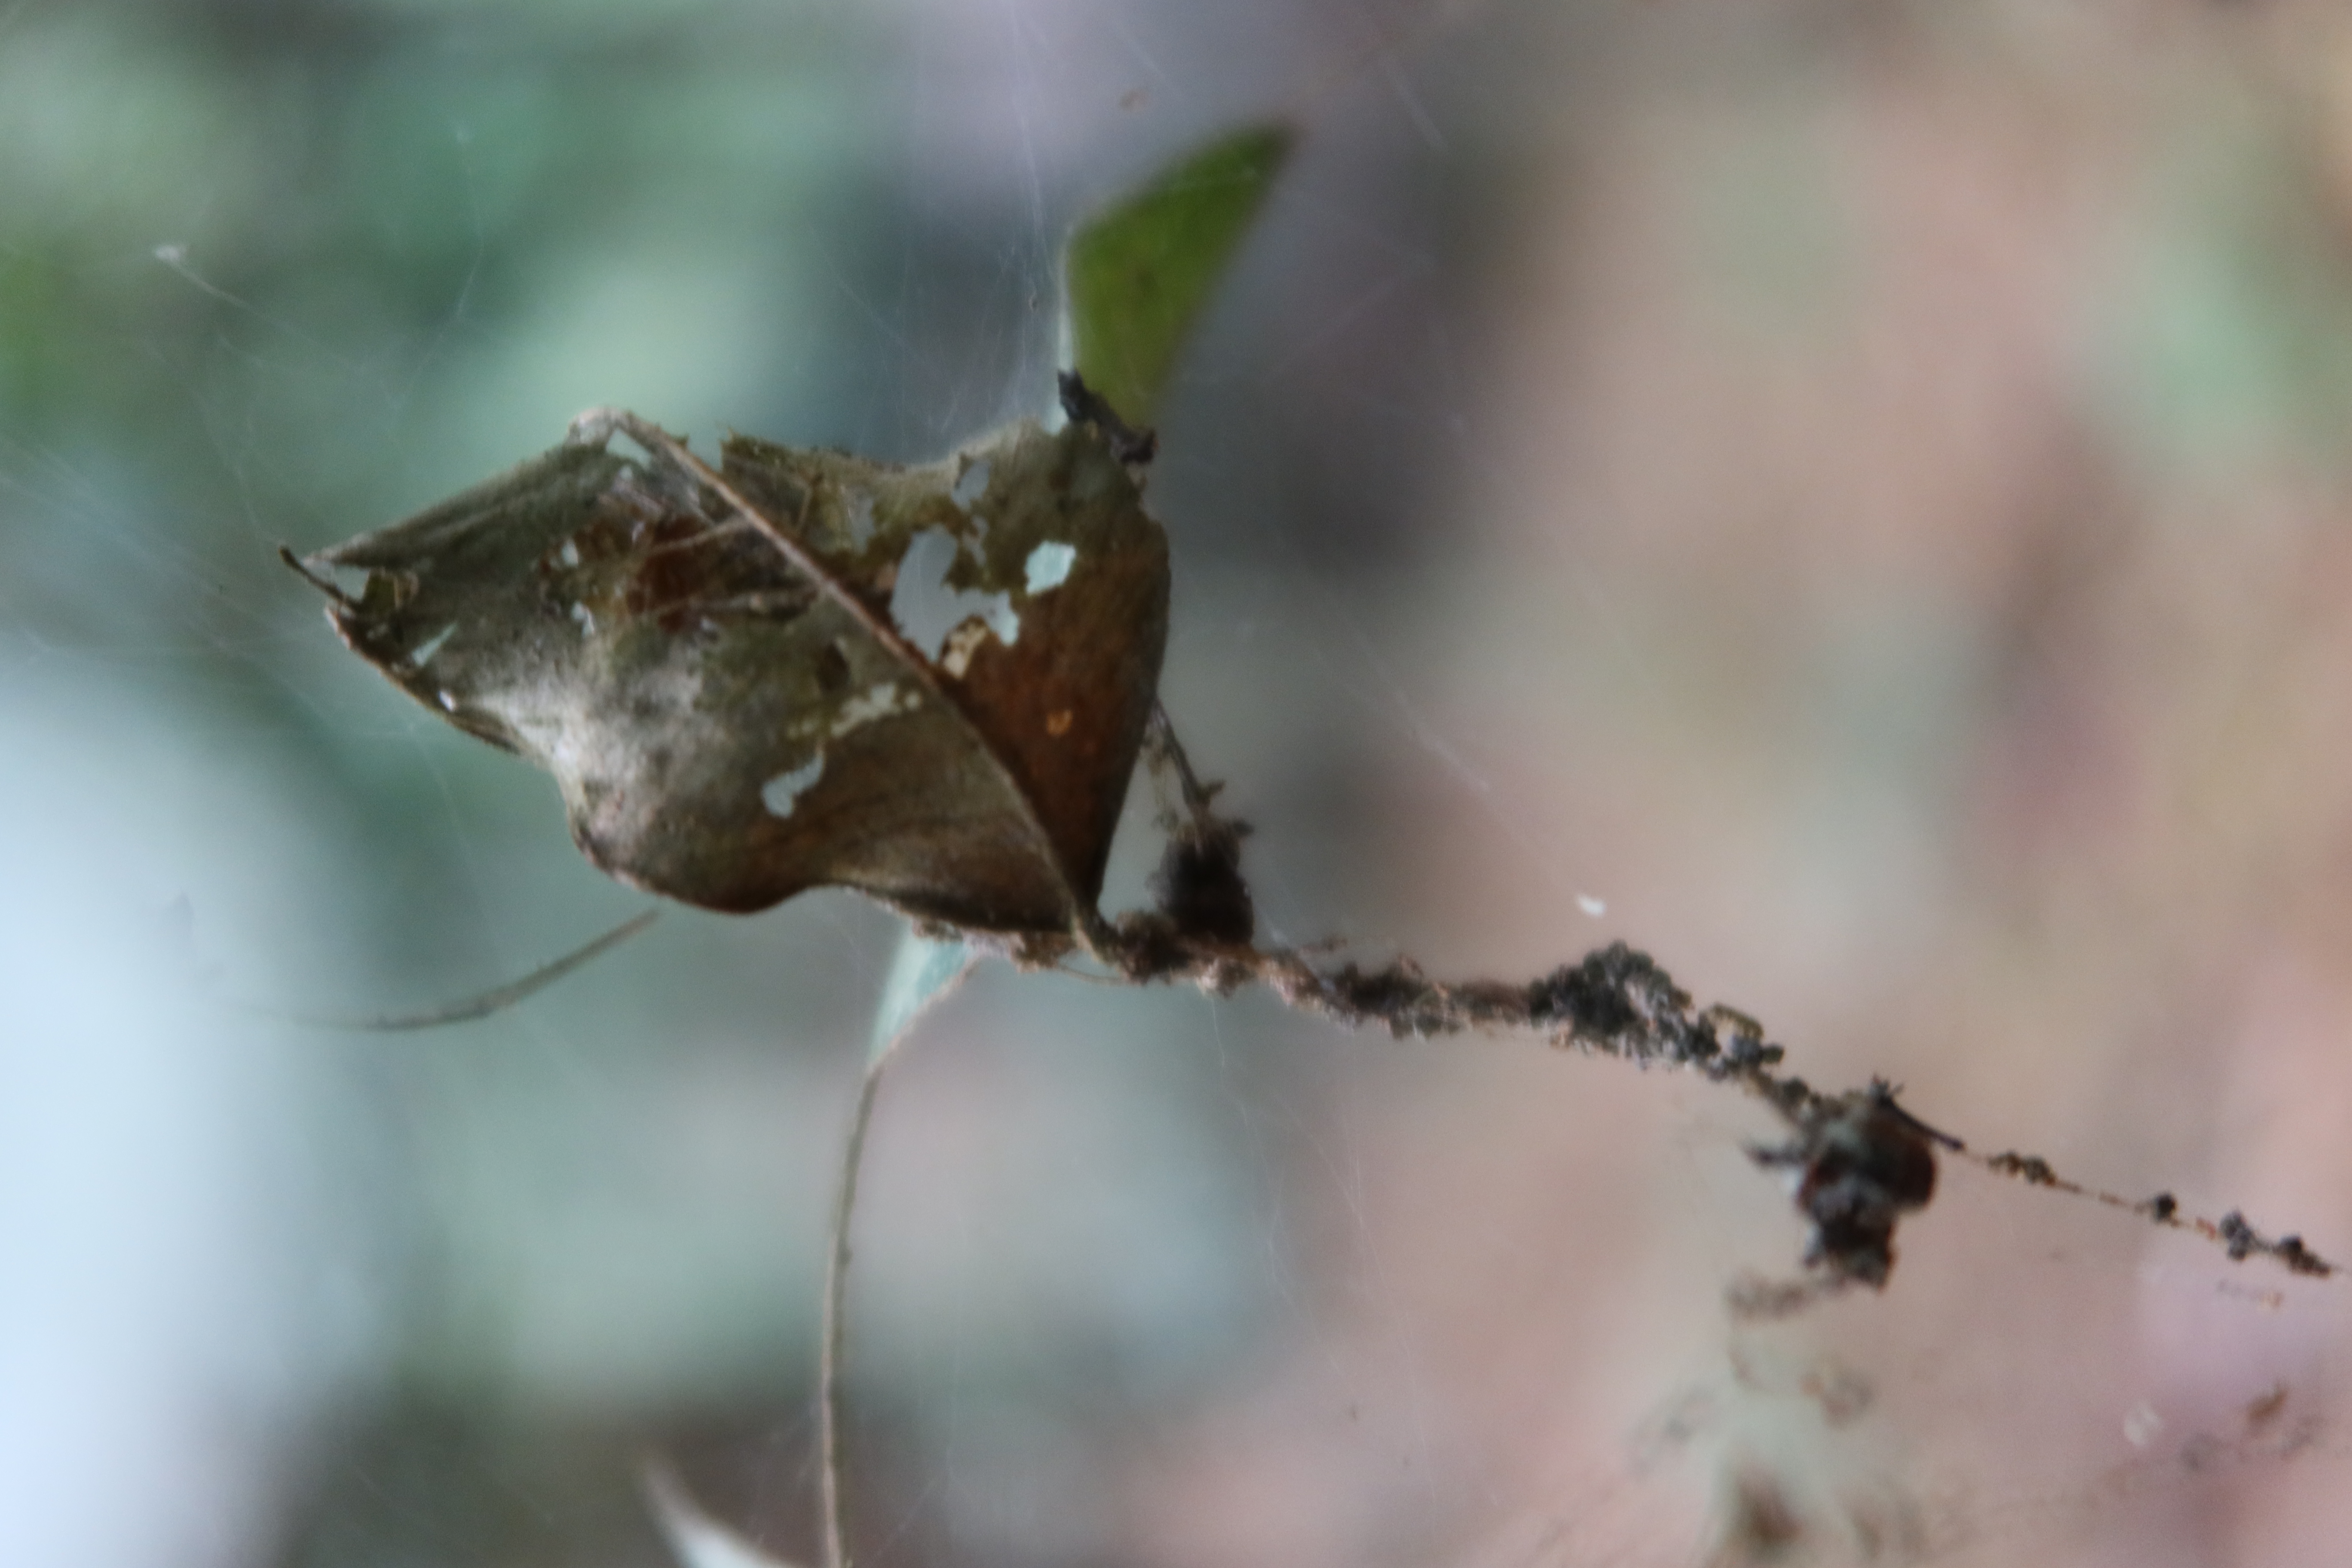
Label: Spiders